Religion in the Democratic Republic of the Congo

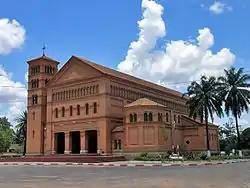
The Sts. Peter and Paul Cathedral, Lubumbashi

There are around 35 million Catholics in the country. There are six archdioceses and 41 dioceses. The impact of the Catholic Church in the DRC is enormous. Besides involving over 40% of the population in its religious services, its schools have educated over 60% of the nation's primary school students and more than 40% of its secondary students. The church owns and manages an extensive network of hospitals, schools, and clinics, as well as many diocesan economic enterprises, including farms, ranches, stores, and artisans' shops.